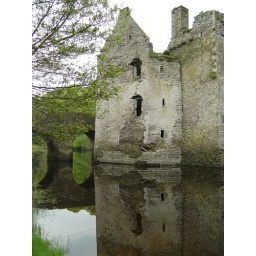
with three girls locked in the tower - honestly :)